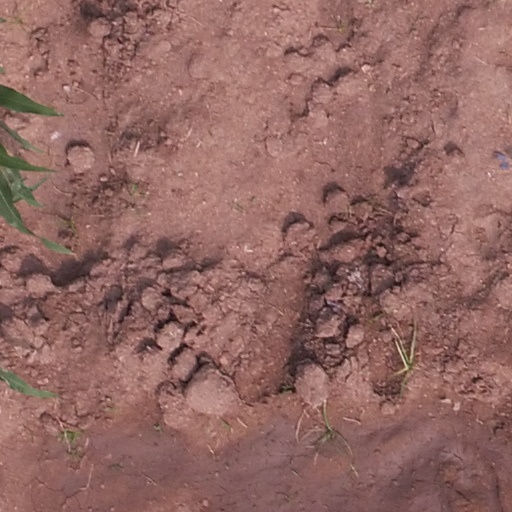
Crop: maize; corn